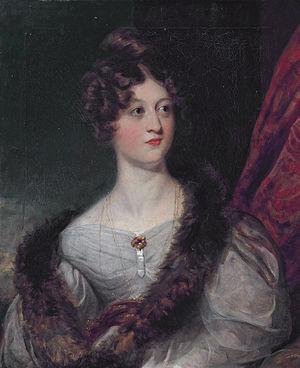
James Talbot, 4ᵉ baron Talbot de Malahide FRS, est un politicien libéral anglo-irlandais et un archéologue amateur.